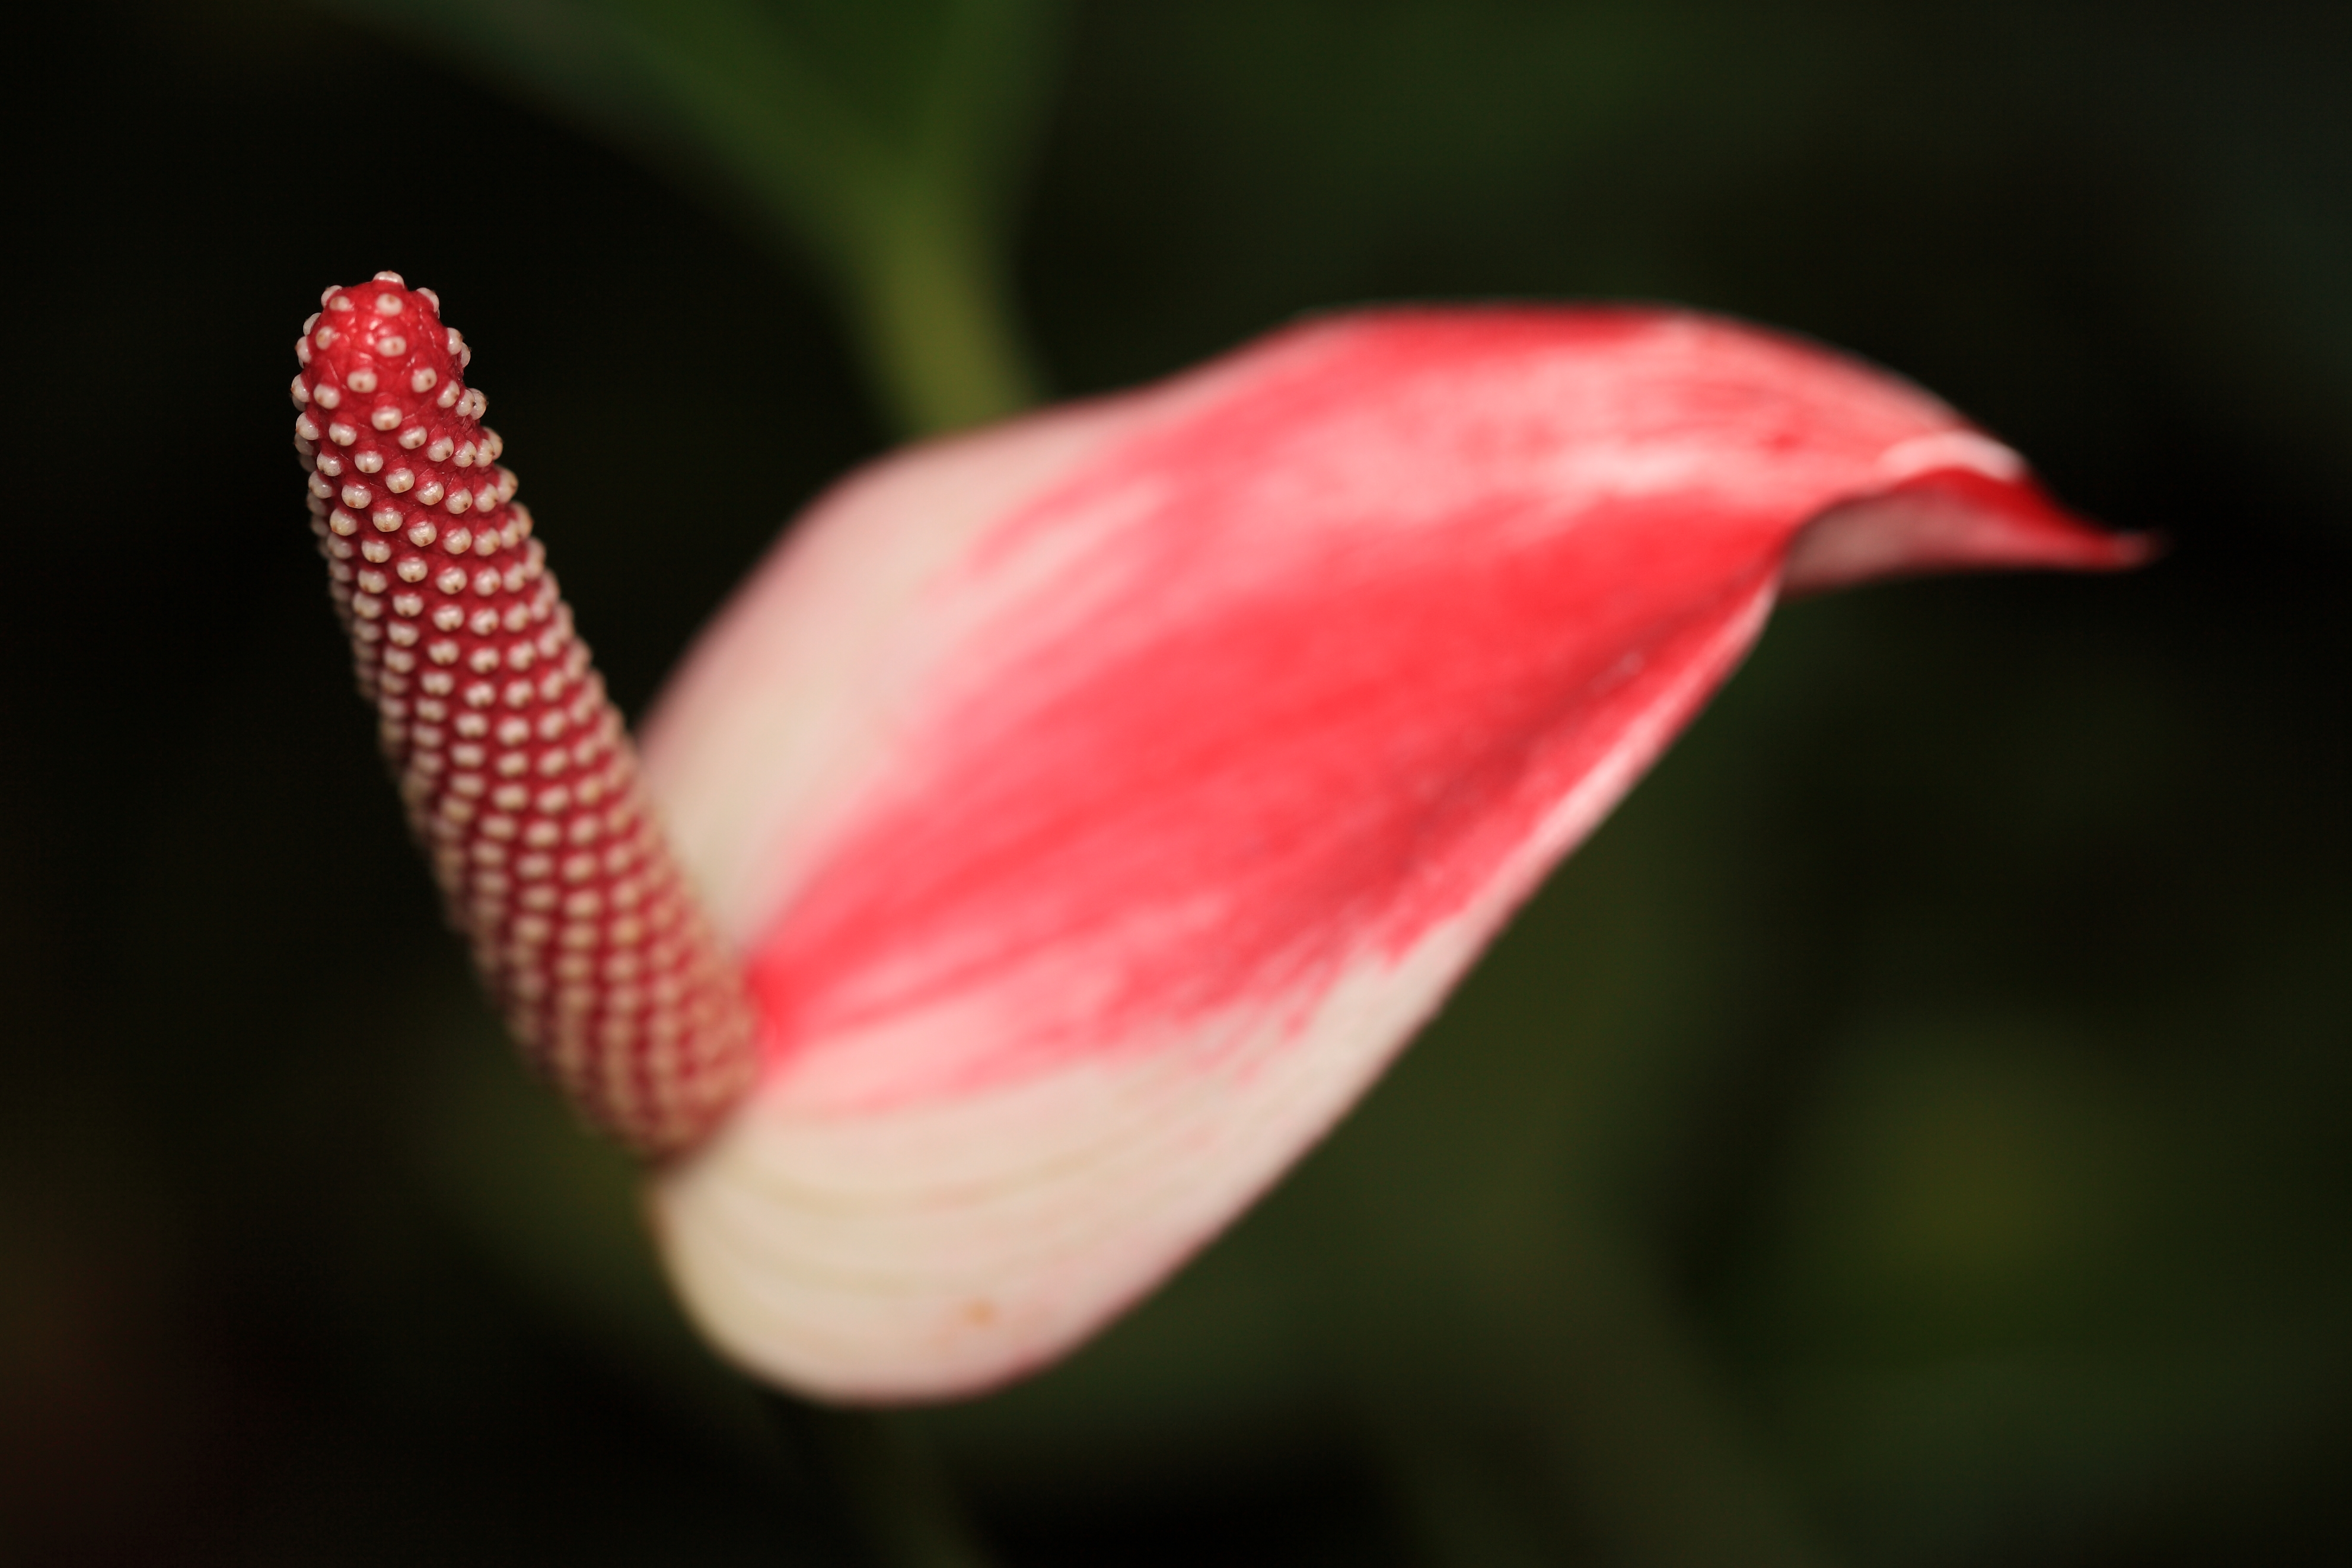
plant, photography, leaf, flower, petal, high, red, flora, close up, cool image, anthurium, 5d, hires, bud, markii, hi, res, resolution, flamingoflower, macro photography, flowering plant, plant stem, land plant